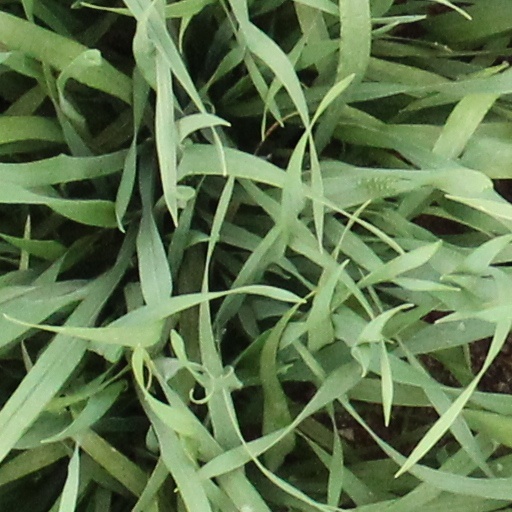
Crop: wheat